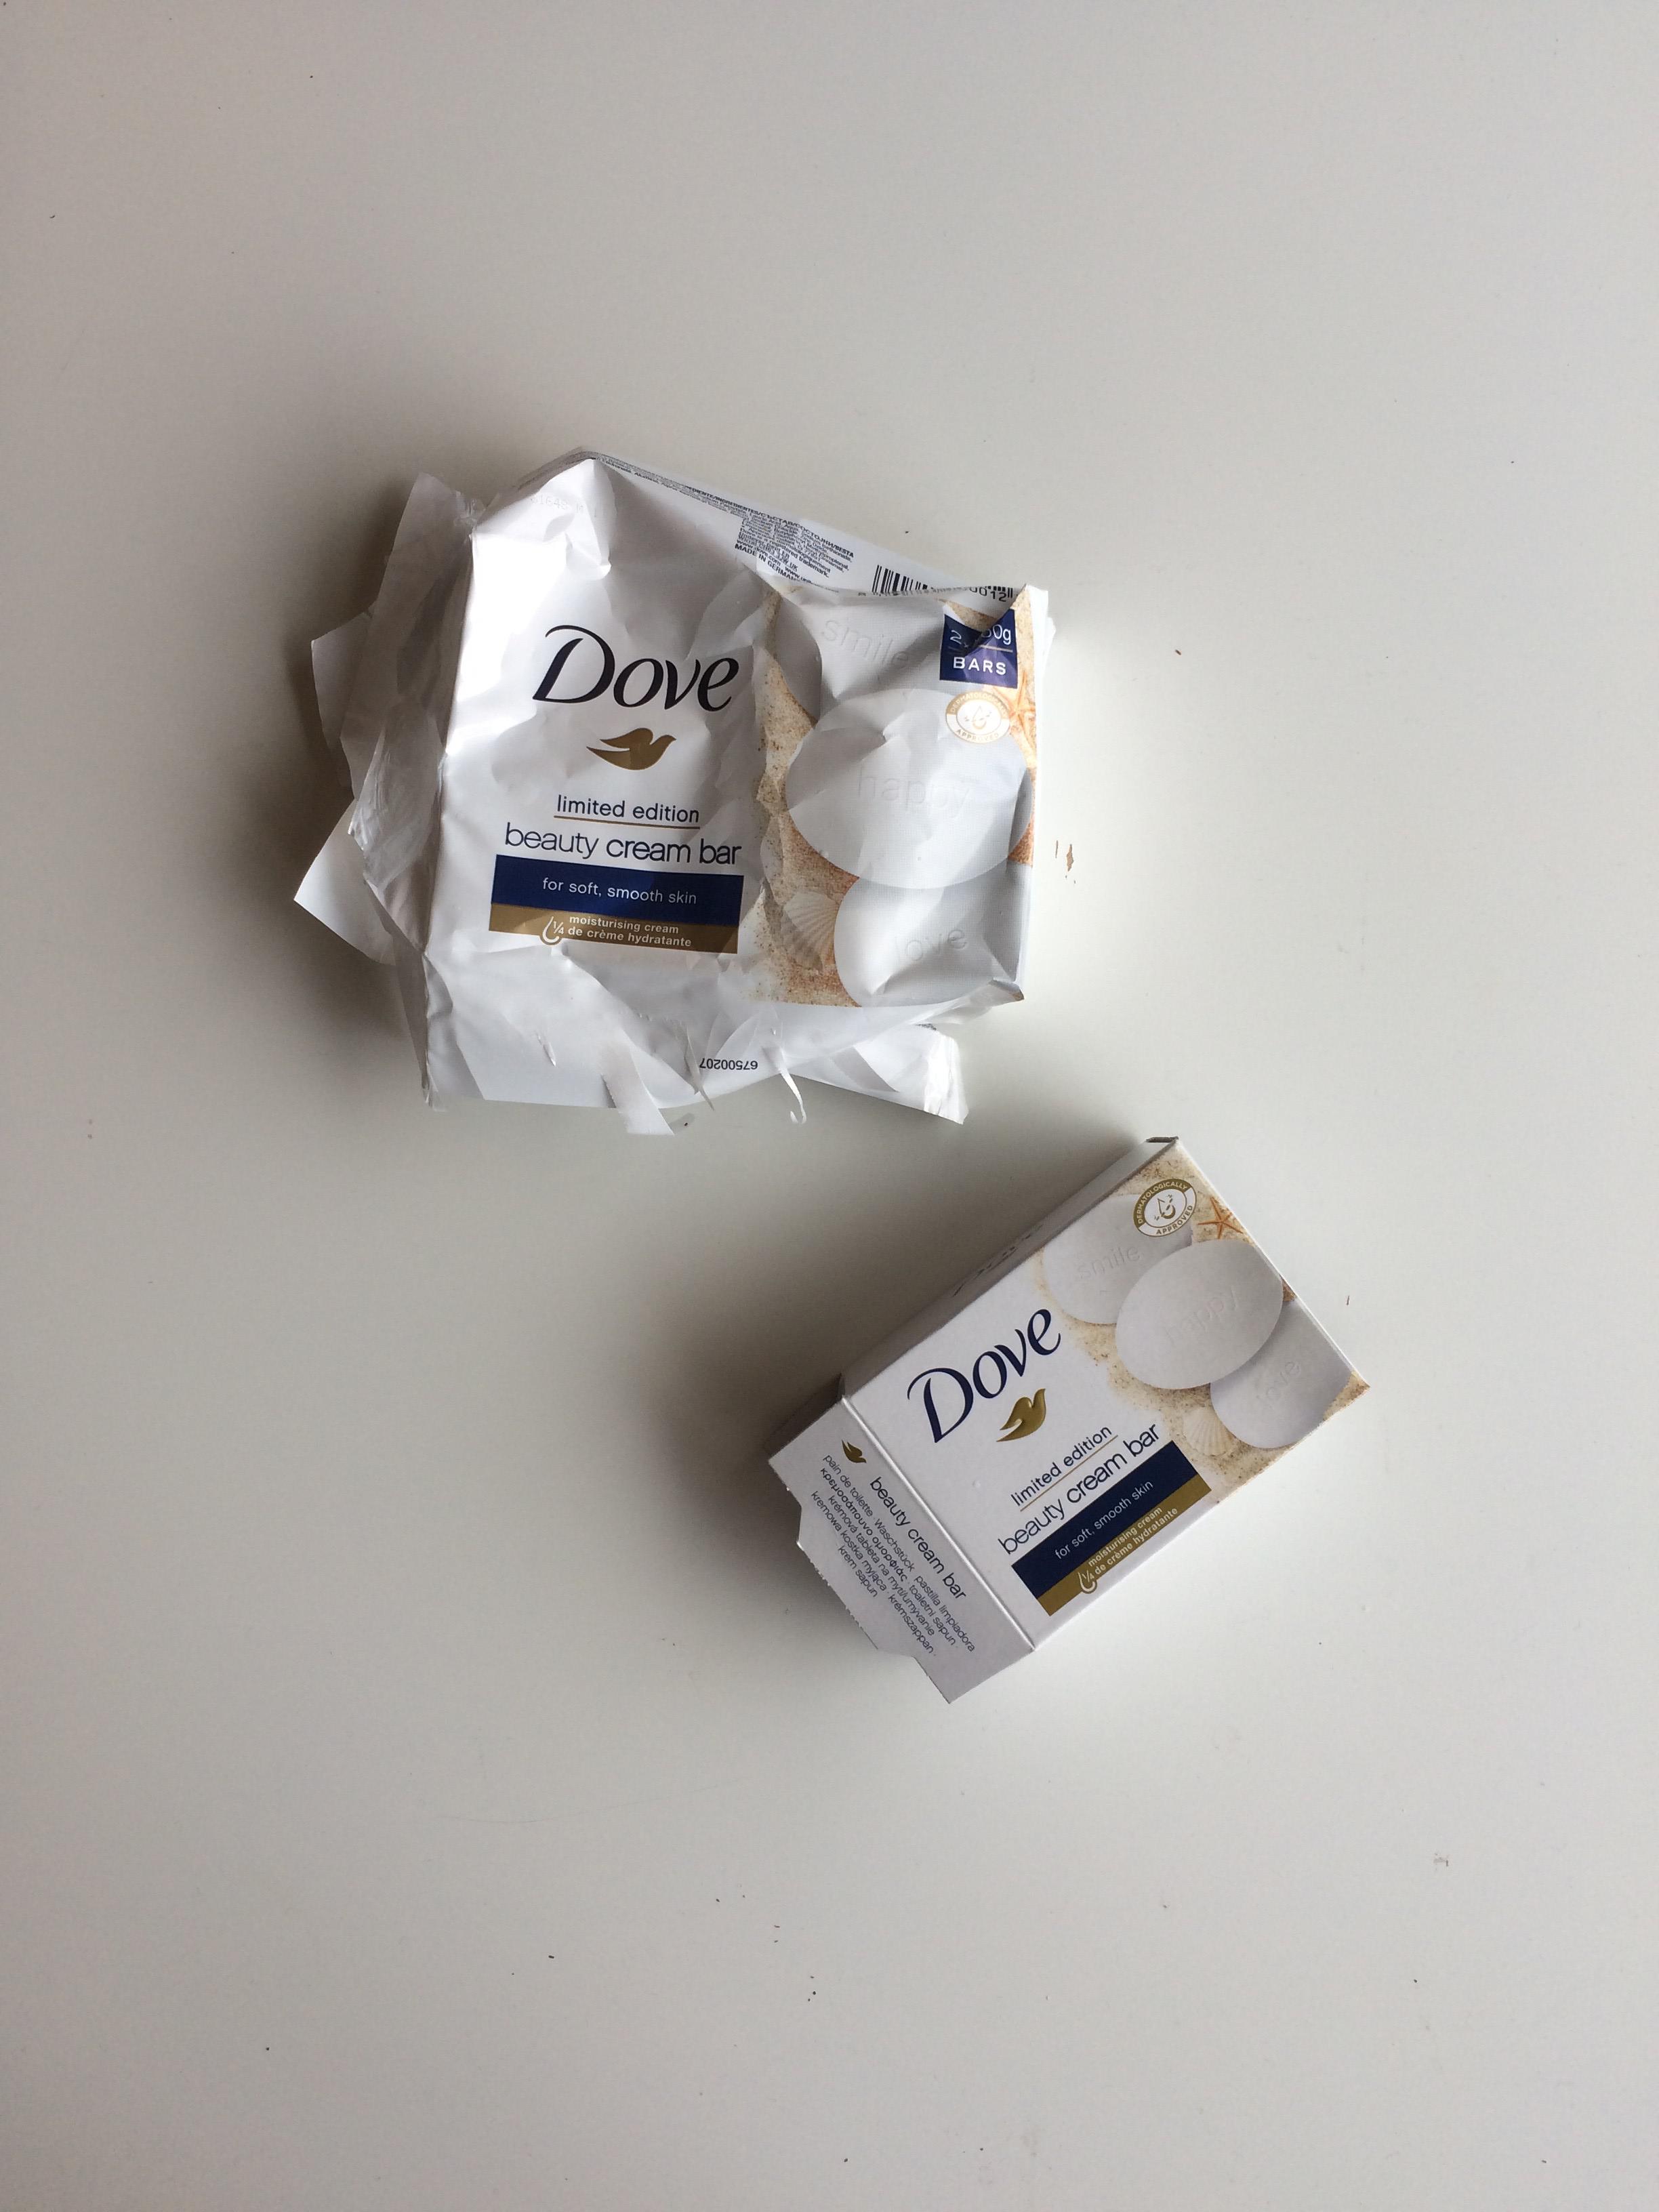
Object: Other carton (Carton)

Object: Plastic film (Plastic bag & wrapper)